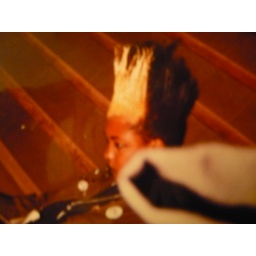
Try being a goth black girl in small town america! Not easy!